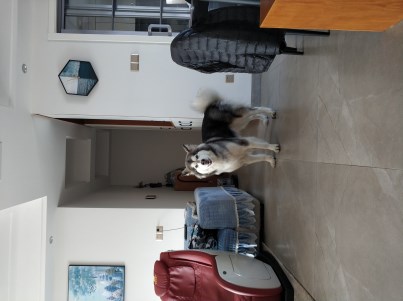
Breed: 1324-n000004-malamute